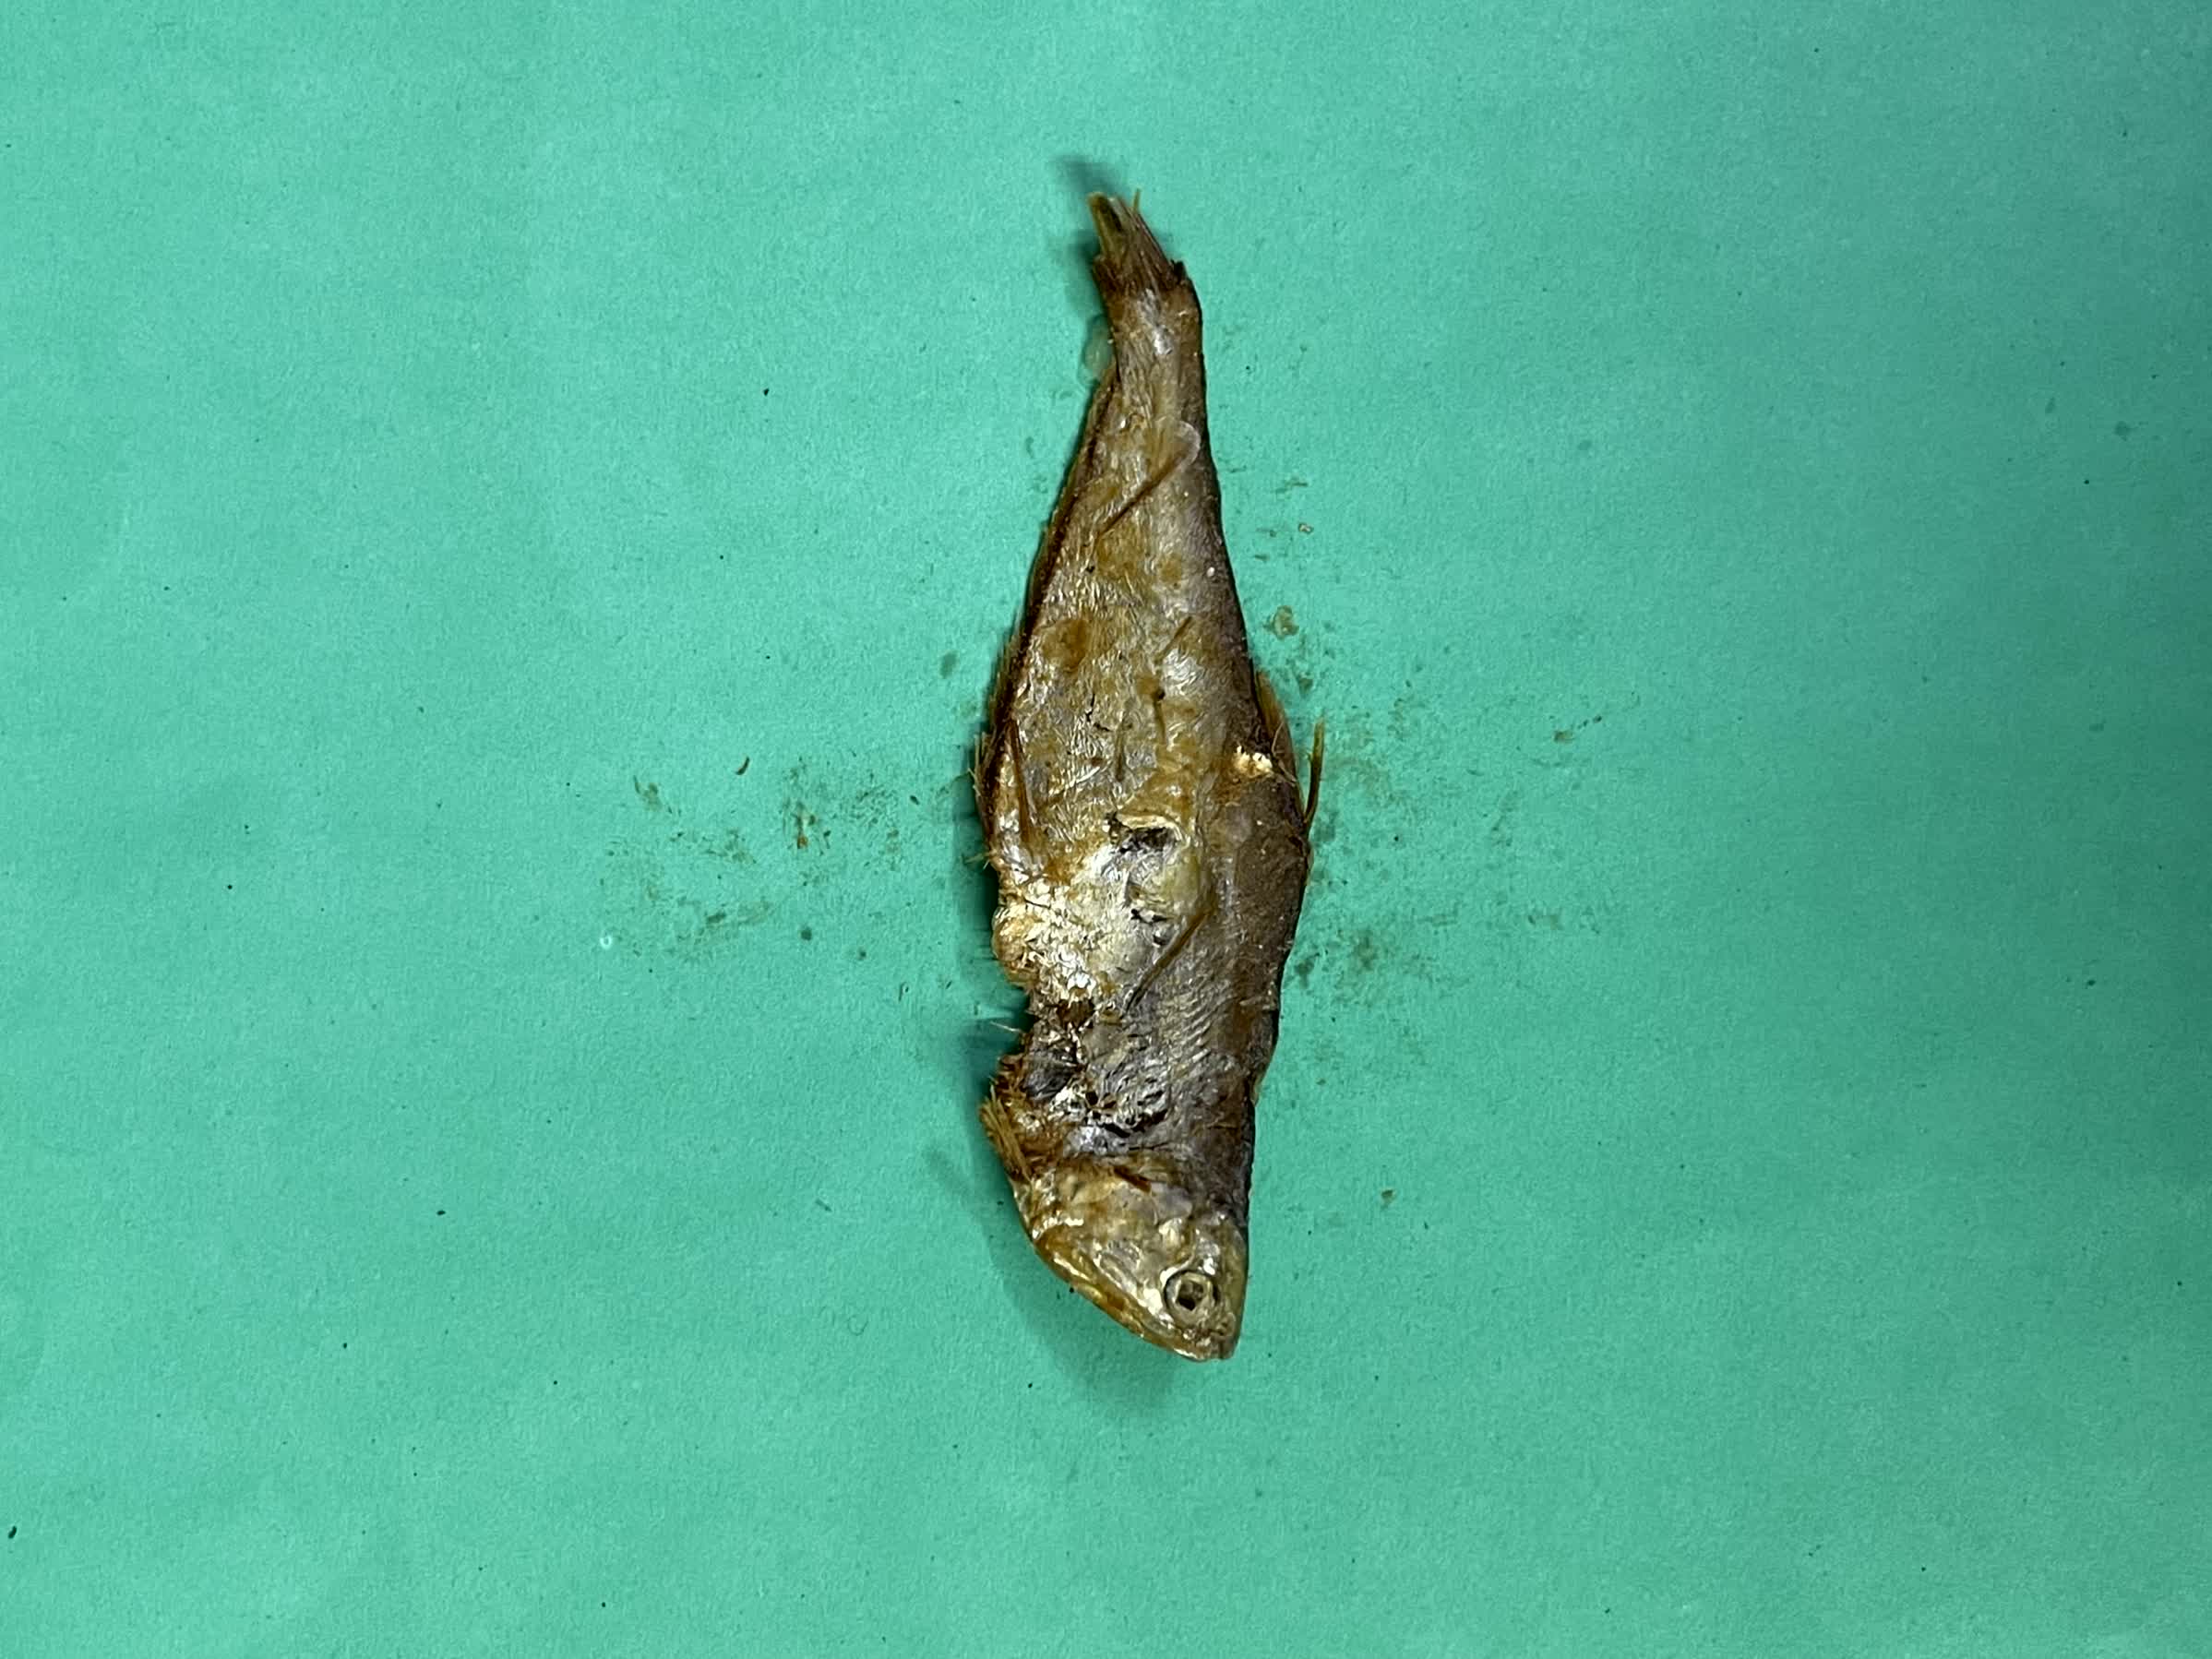
Species: Bashpata